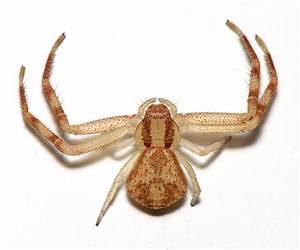
Label: ragno